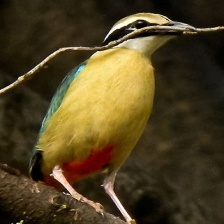
Species: INDIAN PITTA
Scientific name: PITTA BRACHYURA